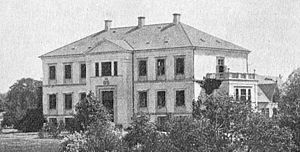
Egeløkke (Bøstrup Sogn)
Egeløkke omkring 1900
Egeløkke har, som de andre små adelsgårde på Langeland, en historie, der går tilbage til slutningen af middelalderen. Gården nævnes første gang i 1426 og ligger i Bøstrup Sogn, Langelands Nørre Herred, Tranekær Kommune. Hovedbygningen er opført i 1845-1846 og tilbygget i 1890.
Egeløkke har, som de andre små adelsgårde på Langeland, en historie, der går tilbage til slutningen af middelalderen. Gården nævnes første gang i 1426 og ligger i Bøstrup Sogn, Langelands Nørre Herred, Langeland Kommune. Hovedbygningen er opført i 1845-1846 og tilbygget i 1890.